National Fire Service

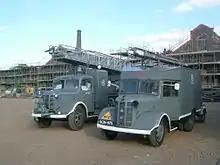
NFS apparatus preserved today

The National Fire Service (NFS) was the single fire service created in Great Britain in 1941 during the Second World War; a separate National Fire Service (Northern Ireland) was created in 1942.